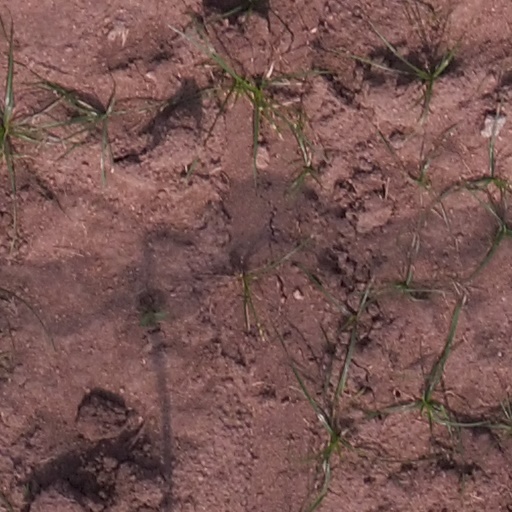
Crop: maize; corn